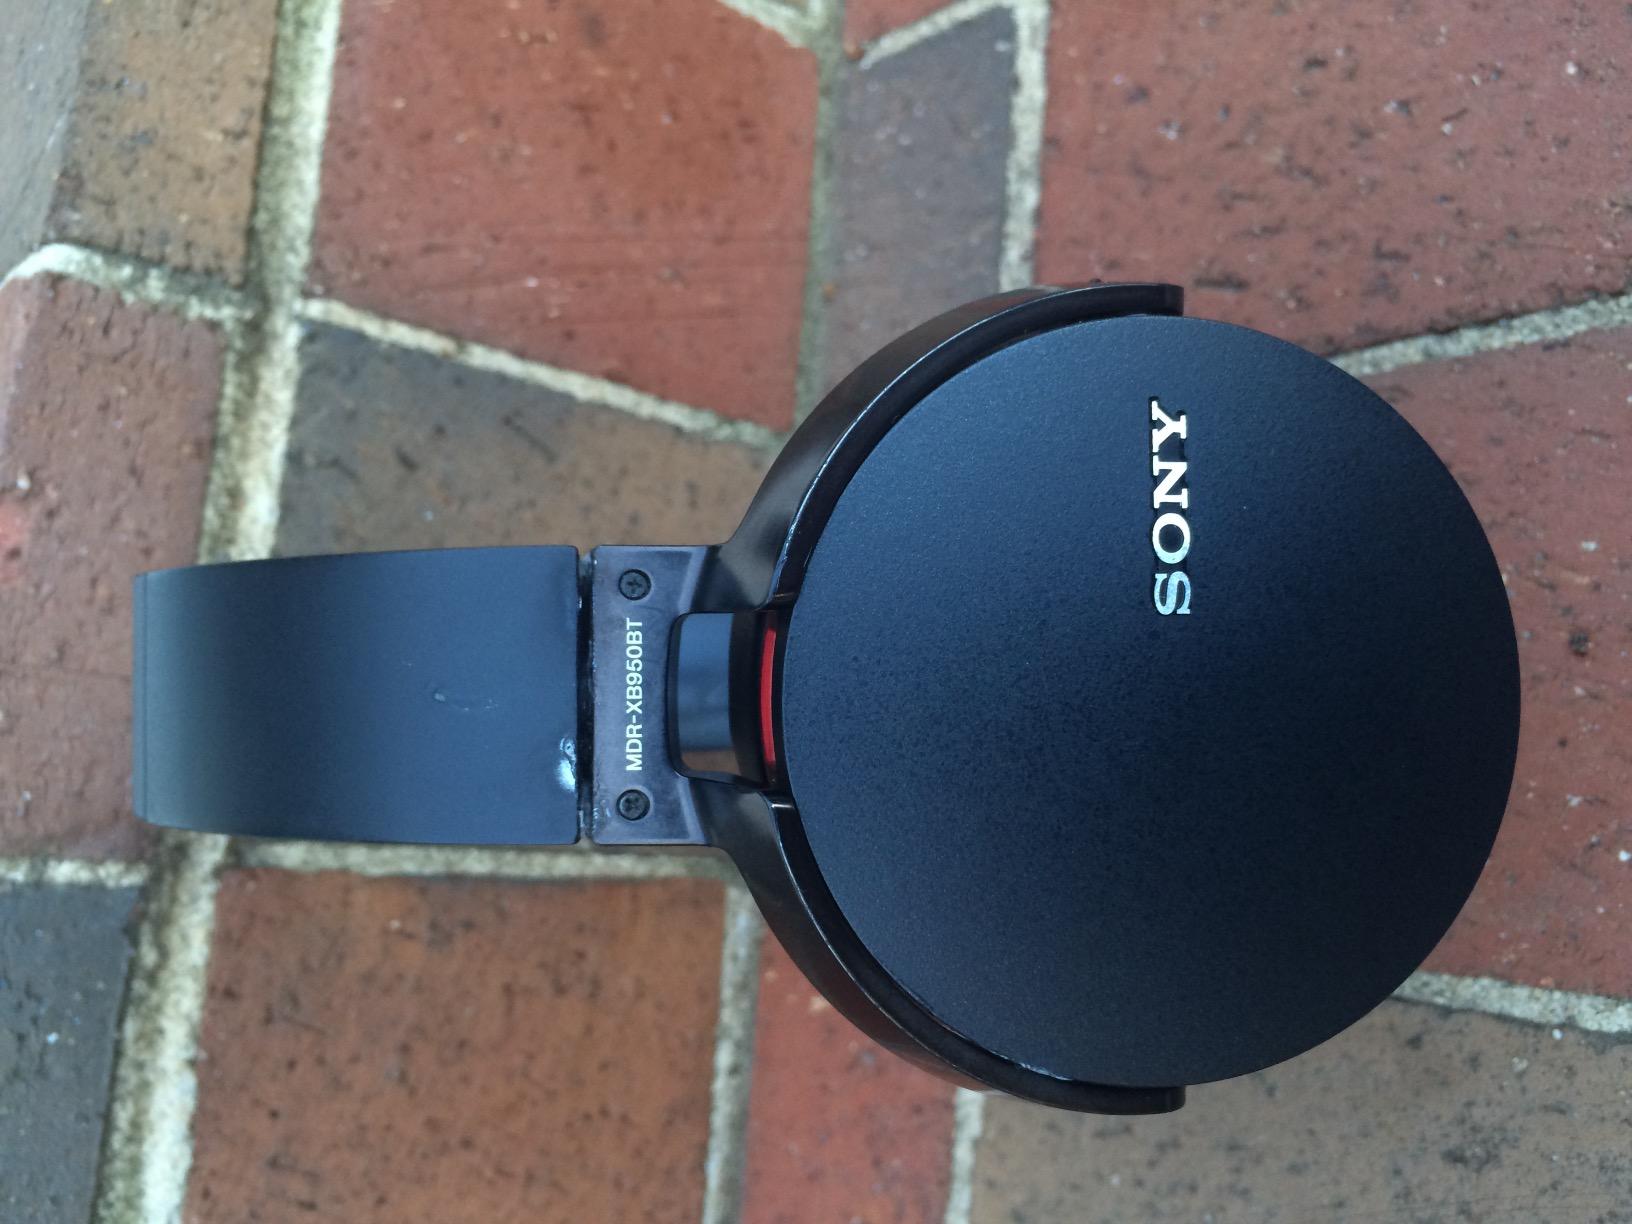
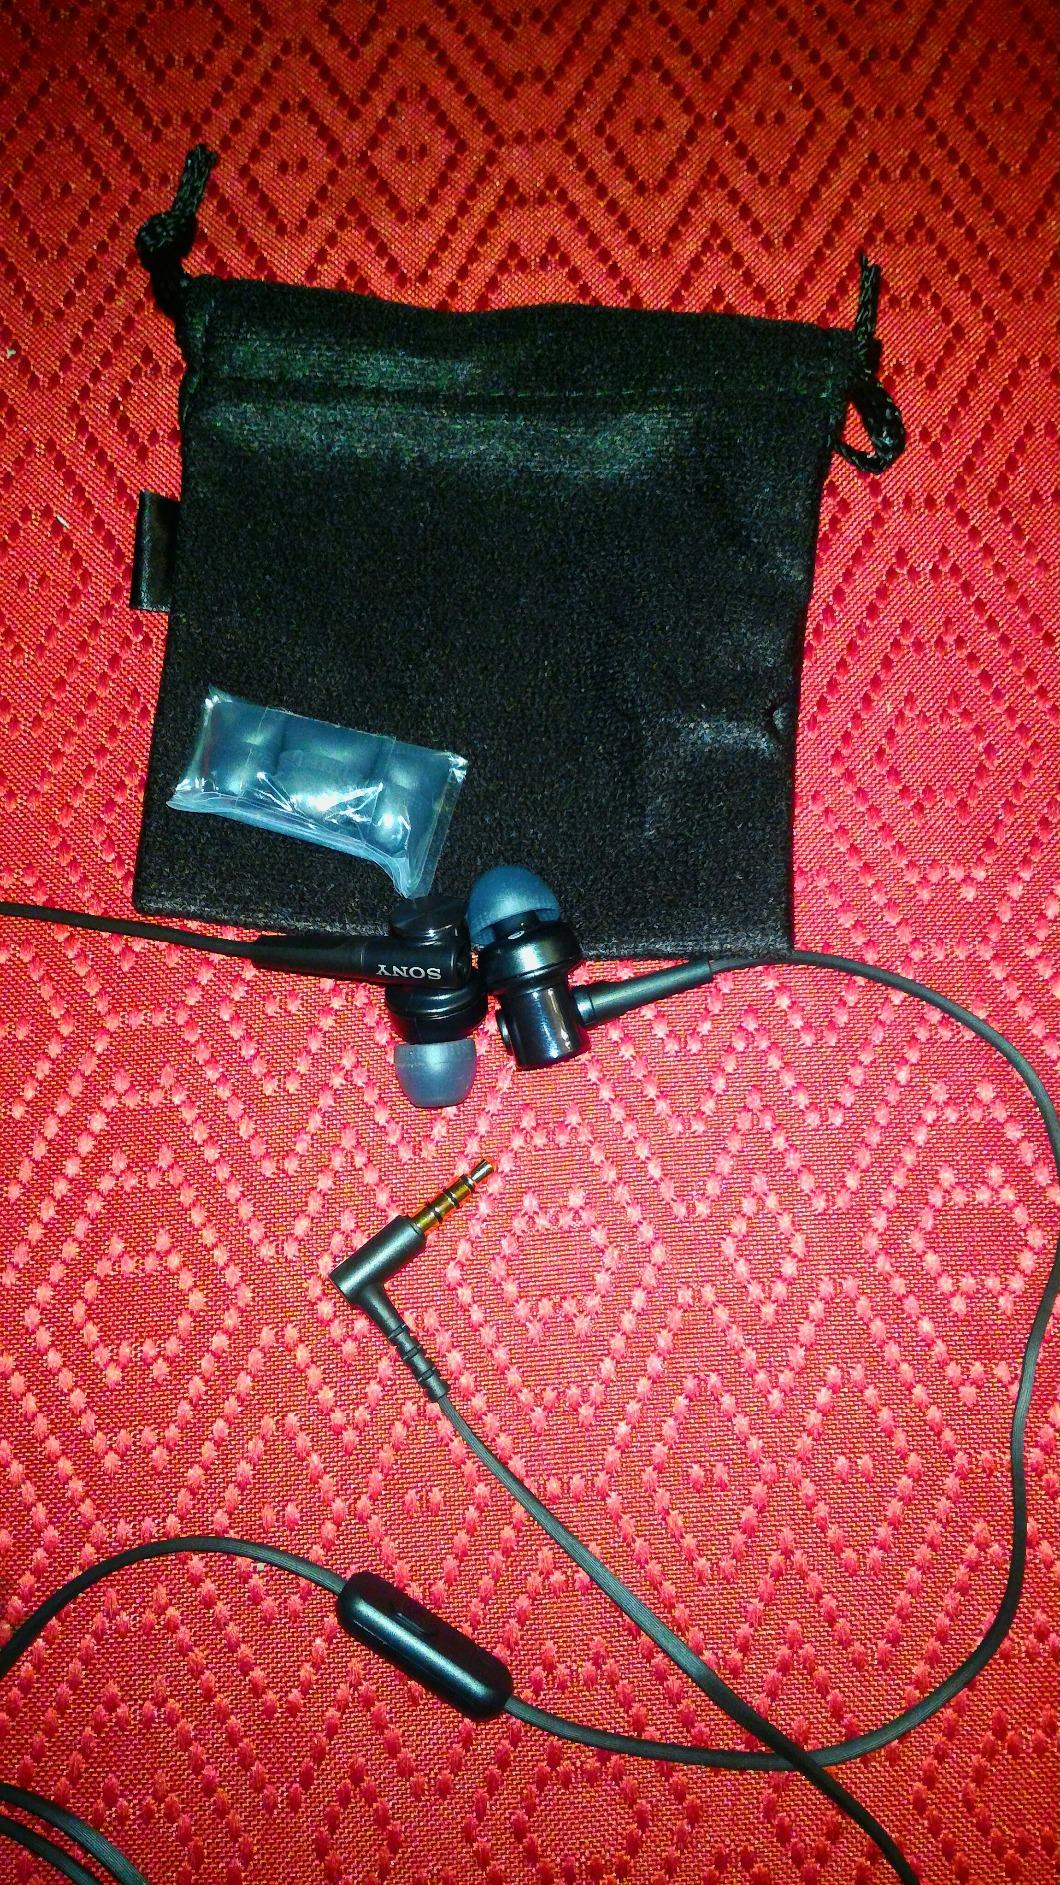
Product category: headphones
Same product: no